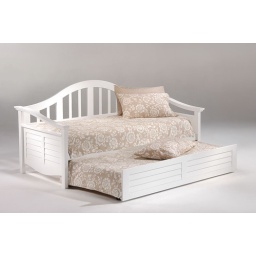
Seagull Daybed with trundle bed in white from Night &amp;amp; Day Furniture.